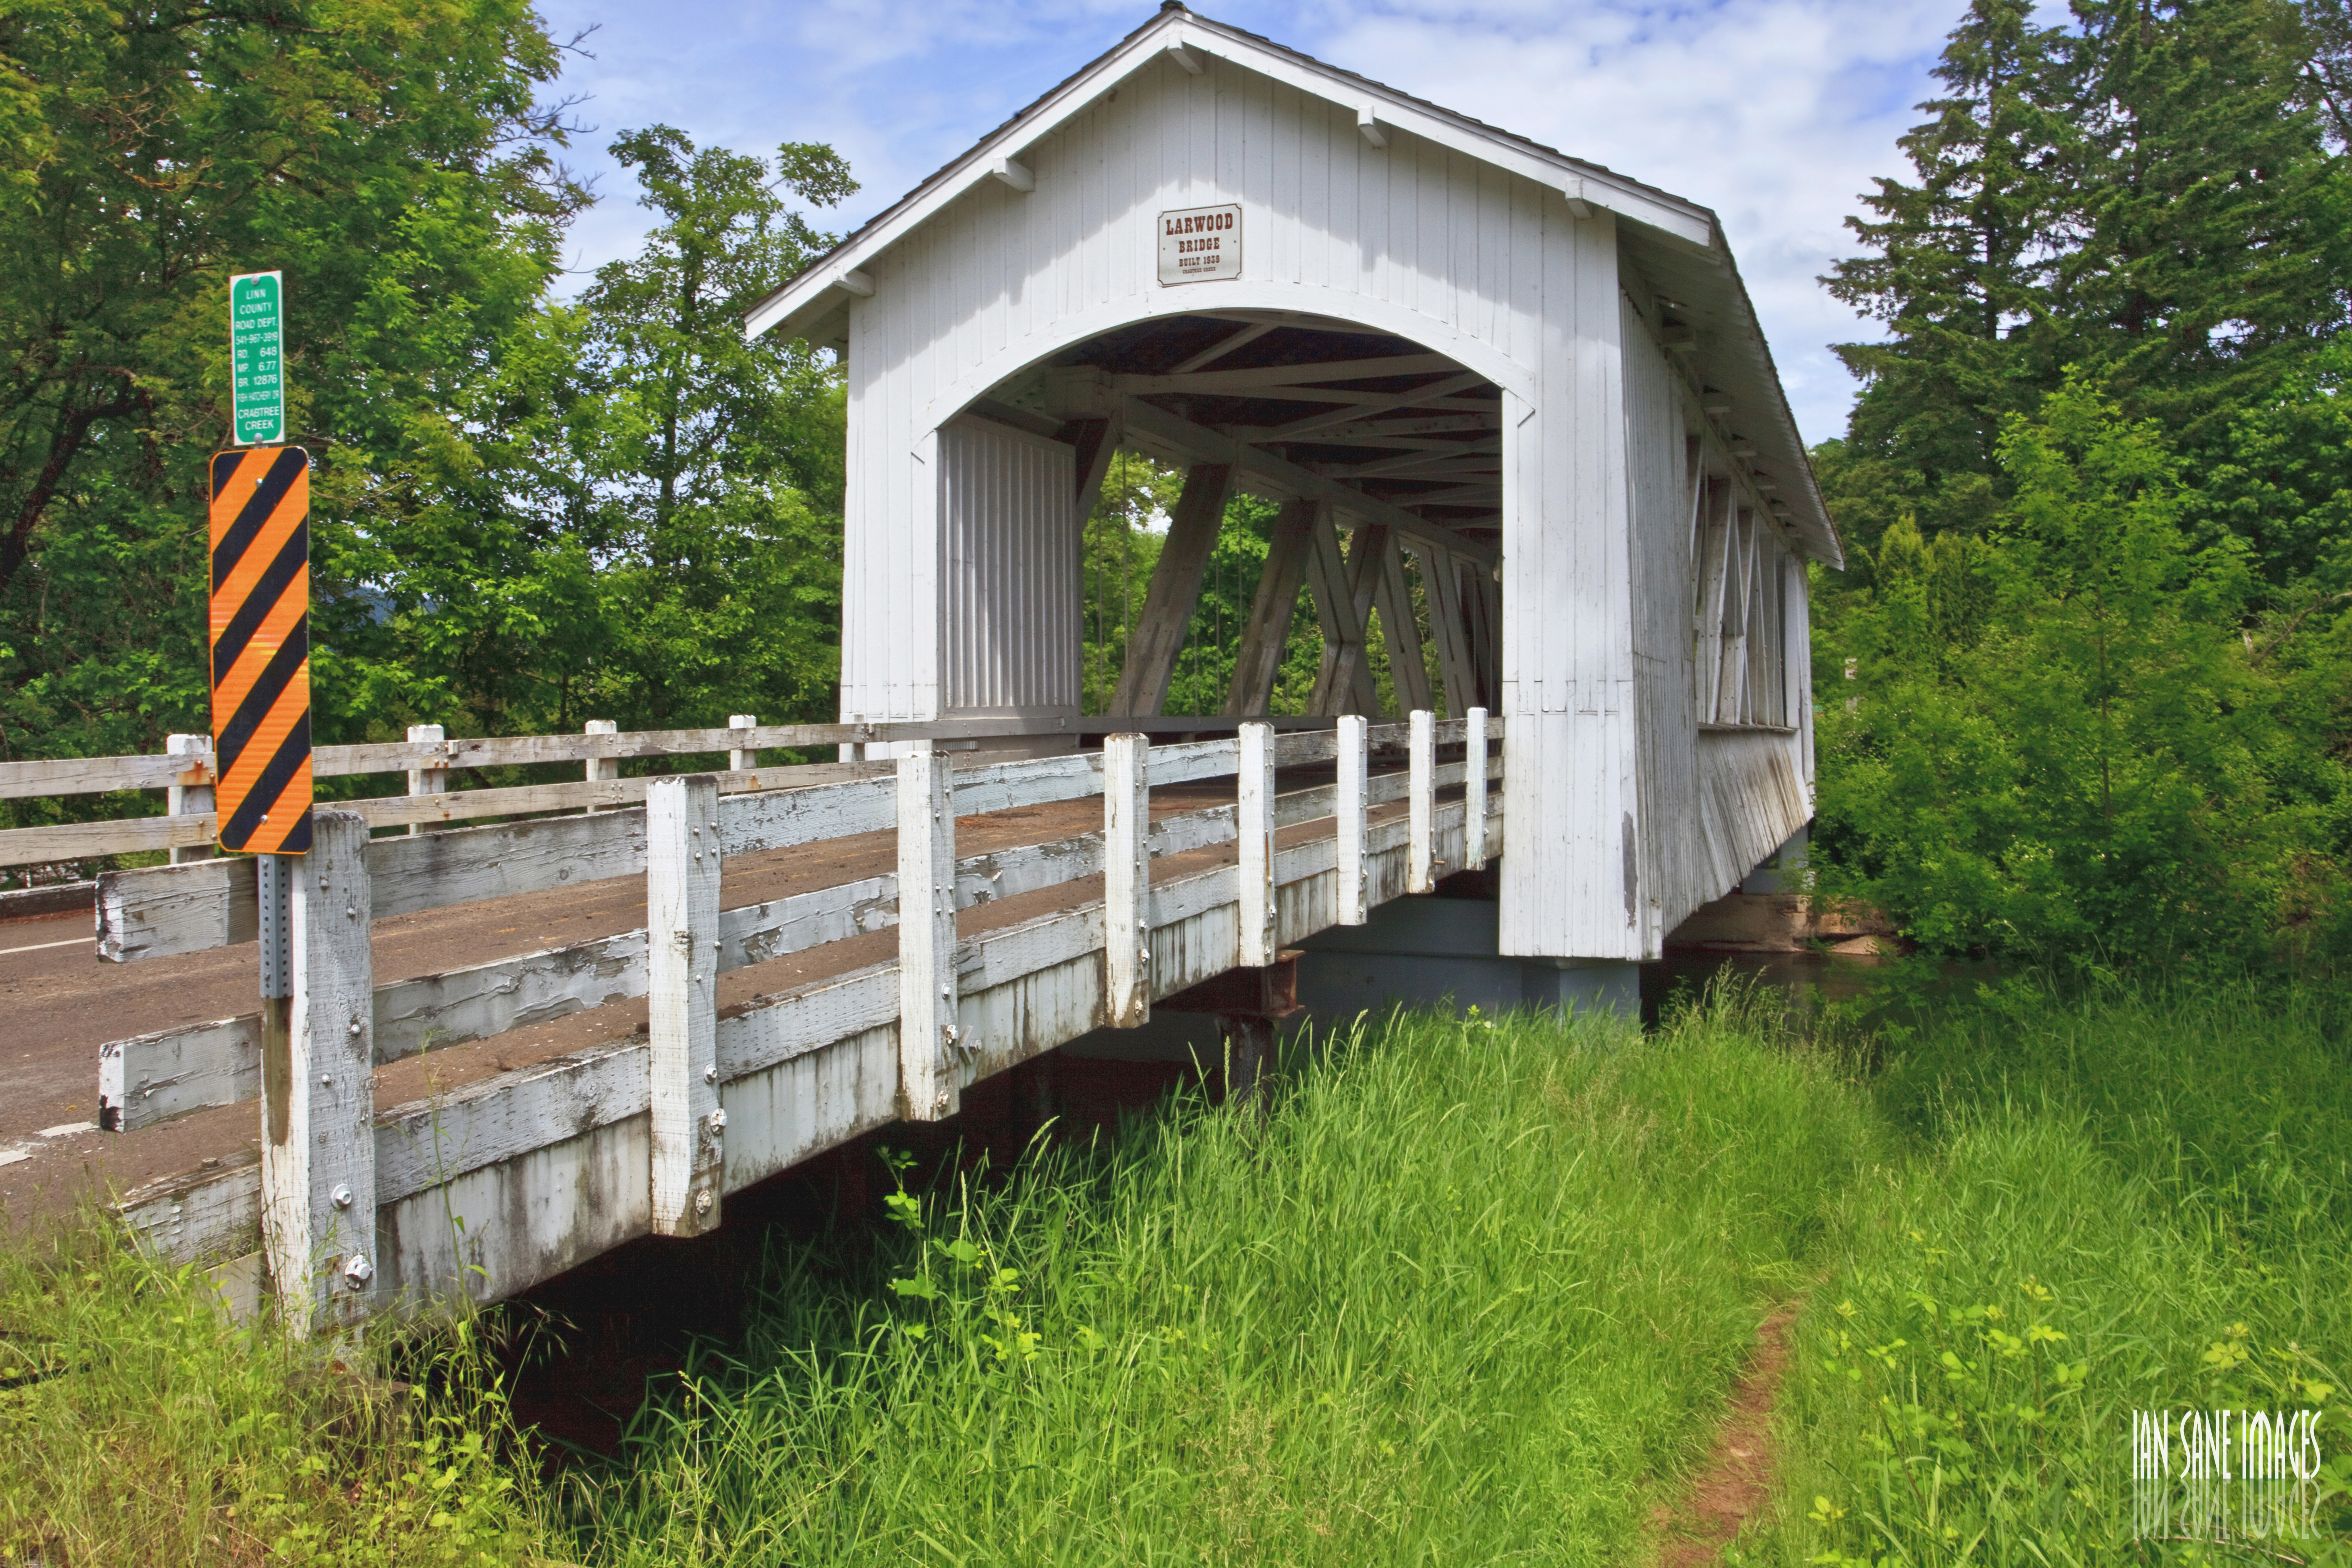
creek, bridge, camera, river, transport, rural, lens, cottage, drive, canon, park, covered, fish, eos, mark, ii, 5d, county, images, usm, f4l, roaring, oregon, ian, built, sane, ef1740mm, 1939, crabtree, hatchery, scio, larwood, rural area, rolling stock, outdoor structure